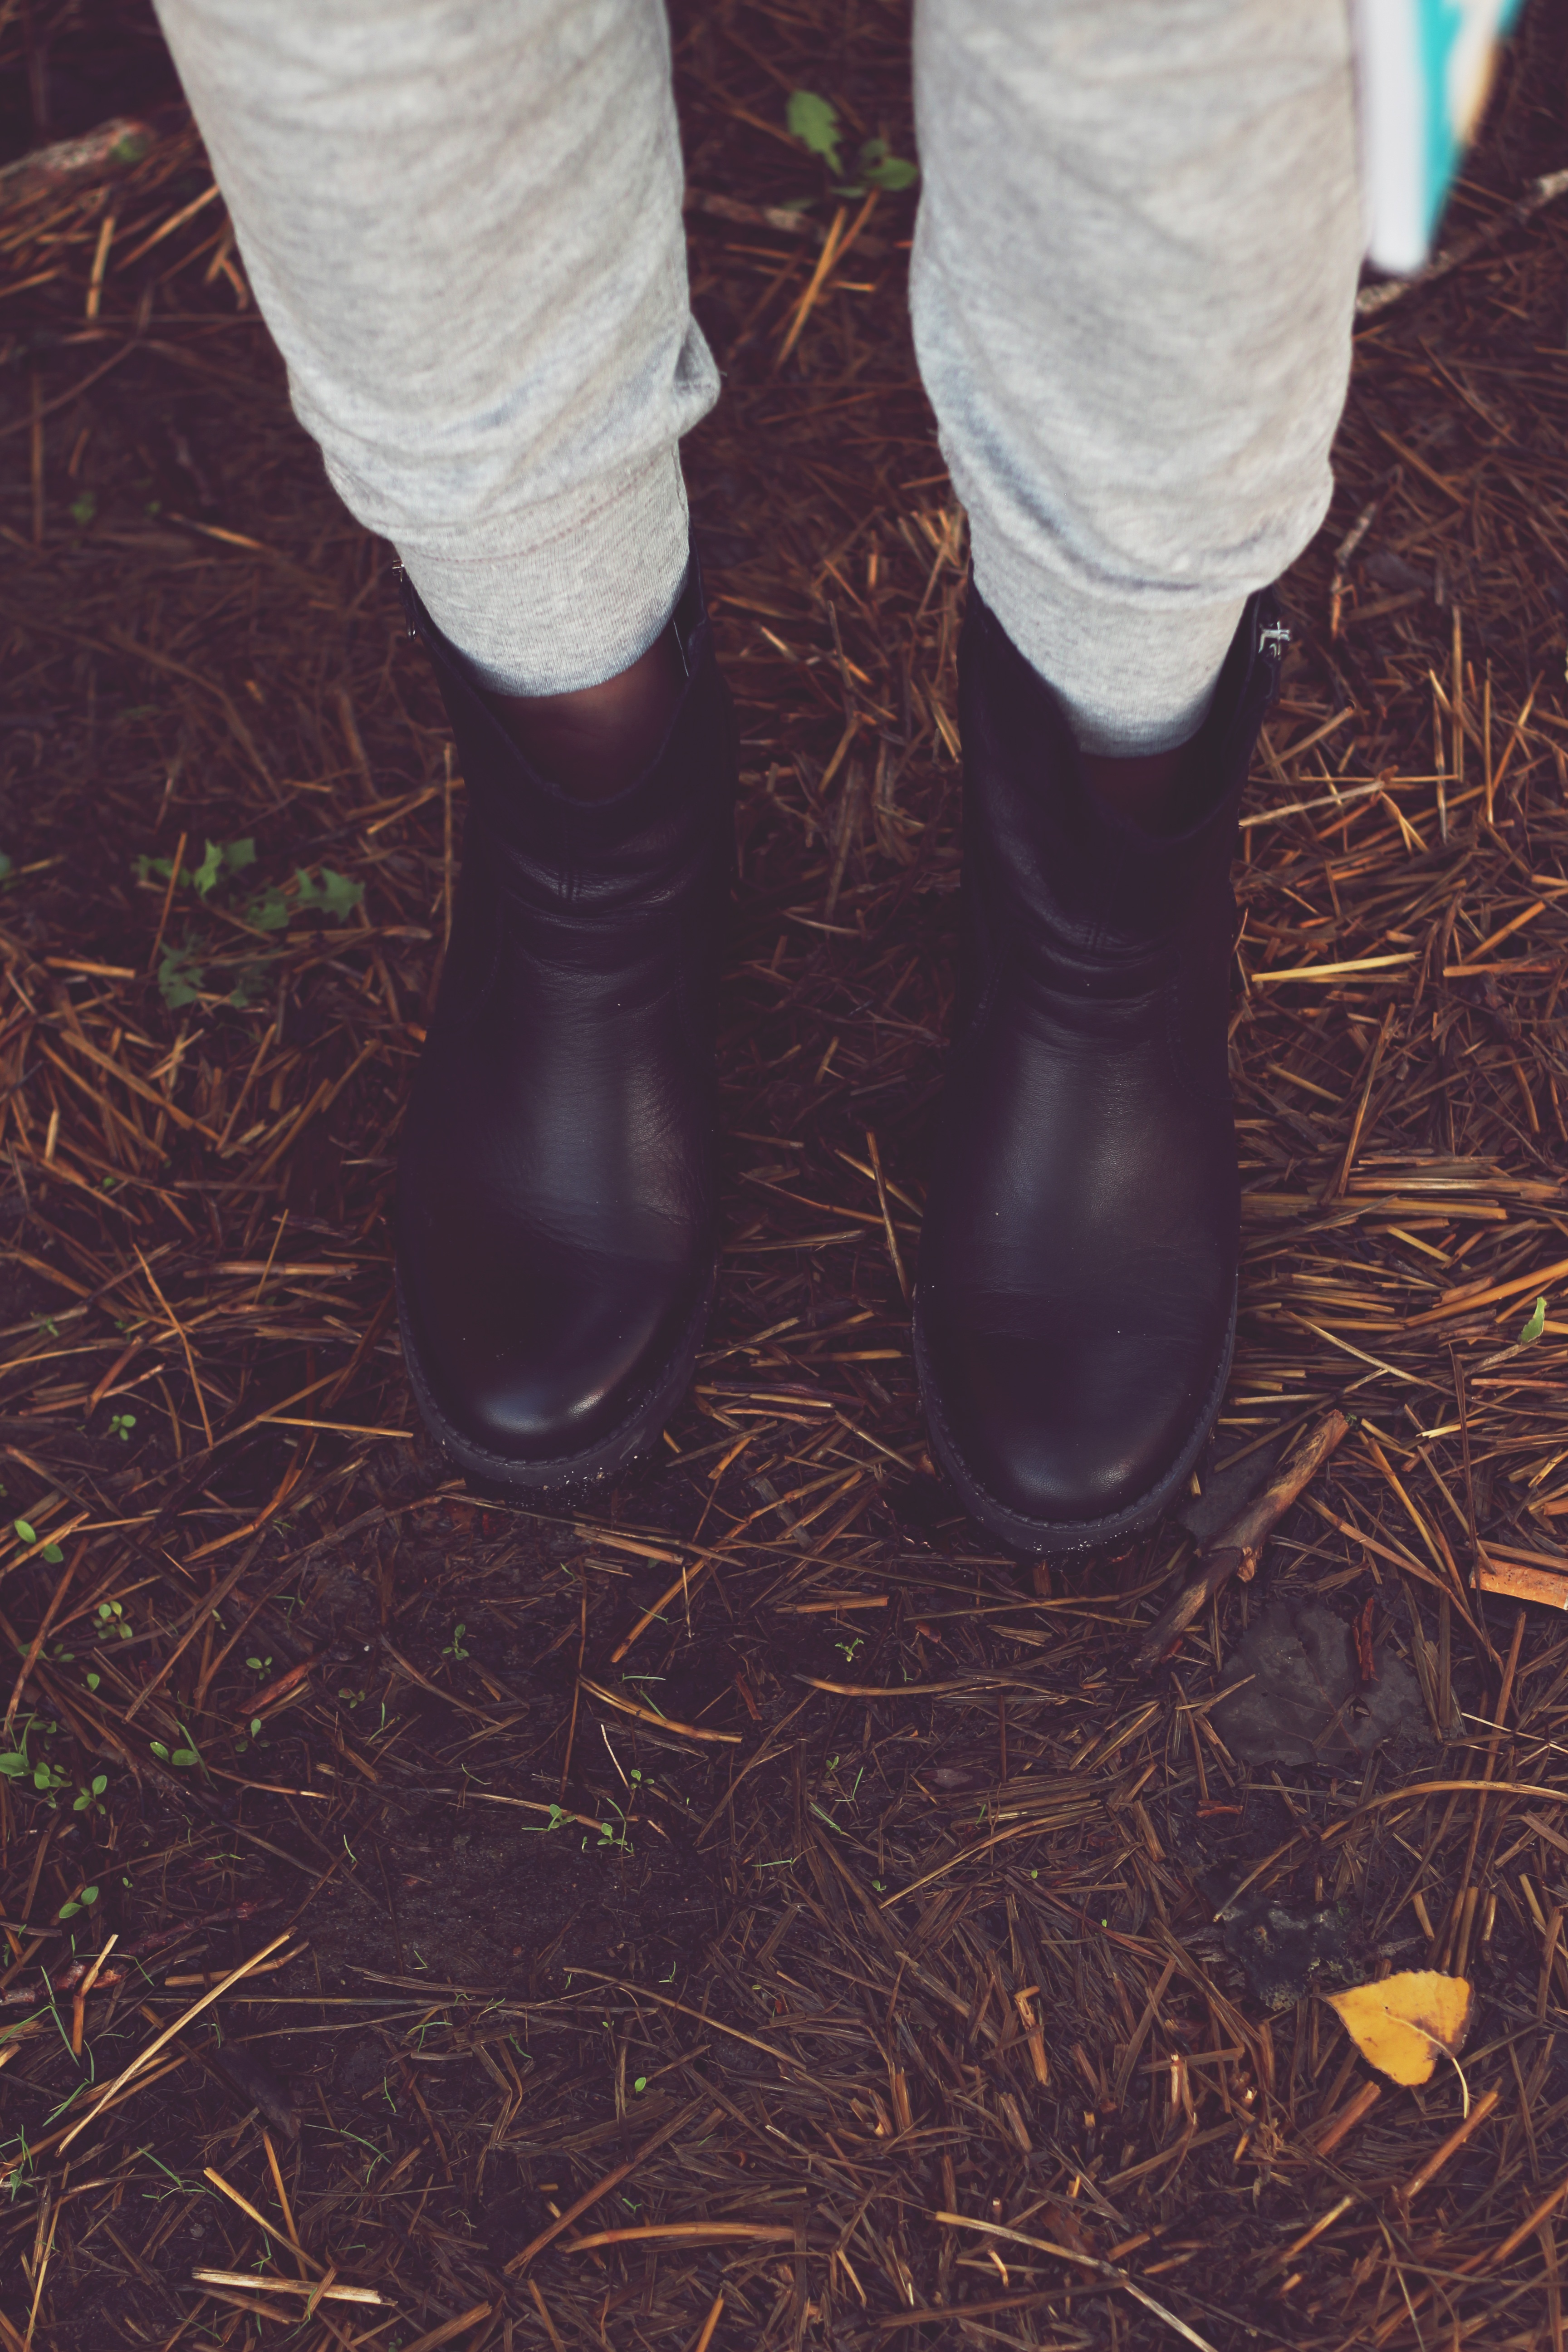
shoe, boot, leg, spring, autumn, human body, shoes, boots, footwear